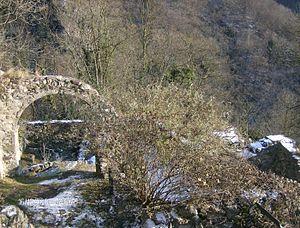
Cornello dei Tasso est un hameau médiéval de la commune de Camerata Cornello, perché dans les montagnes du Val Brembana et qui a emporté le titre de plus beaux hameaux d'Italie. C'est ici que la famille Tasso a donné naissance au service postal.